Badab-e Surt

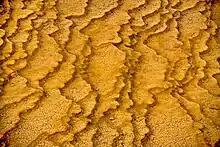
Yellow travertine terraces, seen from above

Badab Surt's springs are two distinct mineral springs with different natural characteristics, located at above sea level. The first spring contains very salty water that collects in a small natural pool. Its water is believed to have medicinal properties, particularly as a remedy for rheumatism and certain skin diseases and conditions. The second spring has a sour taste and is predominantly orange mainly due to the large iron oxide sediments at its outlet.